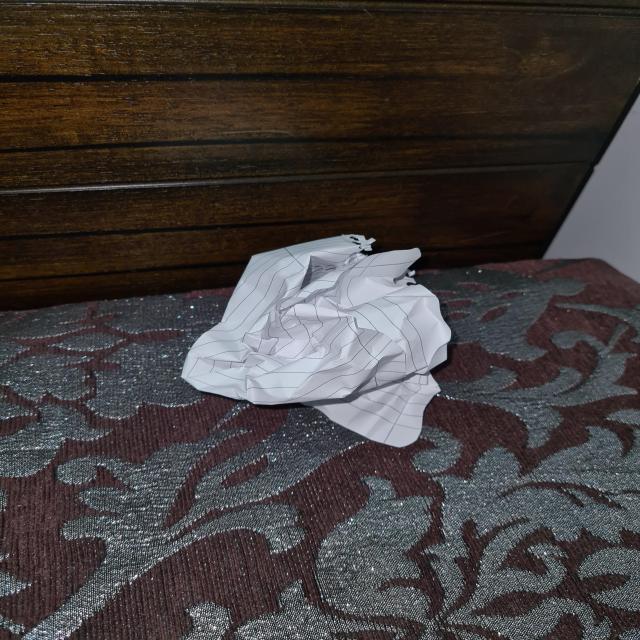
Label: tissues